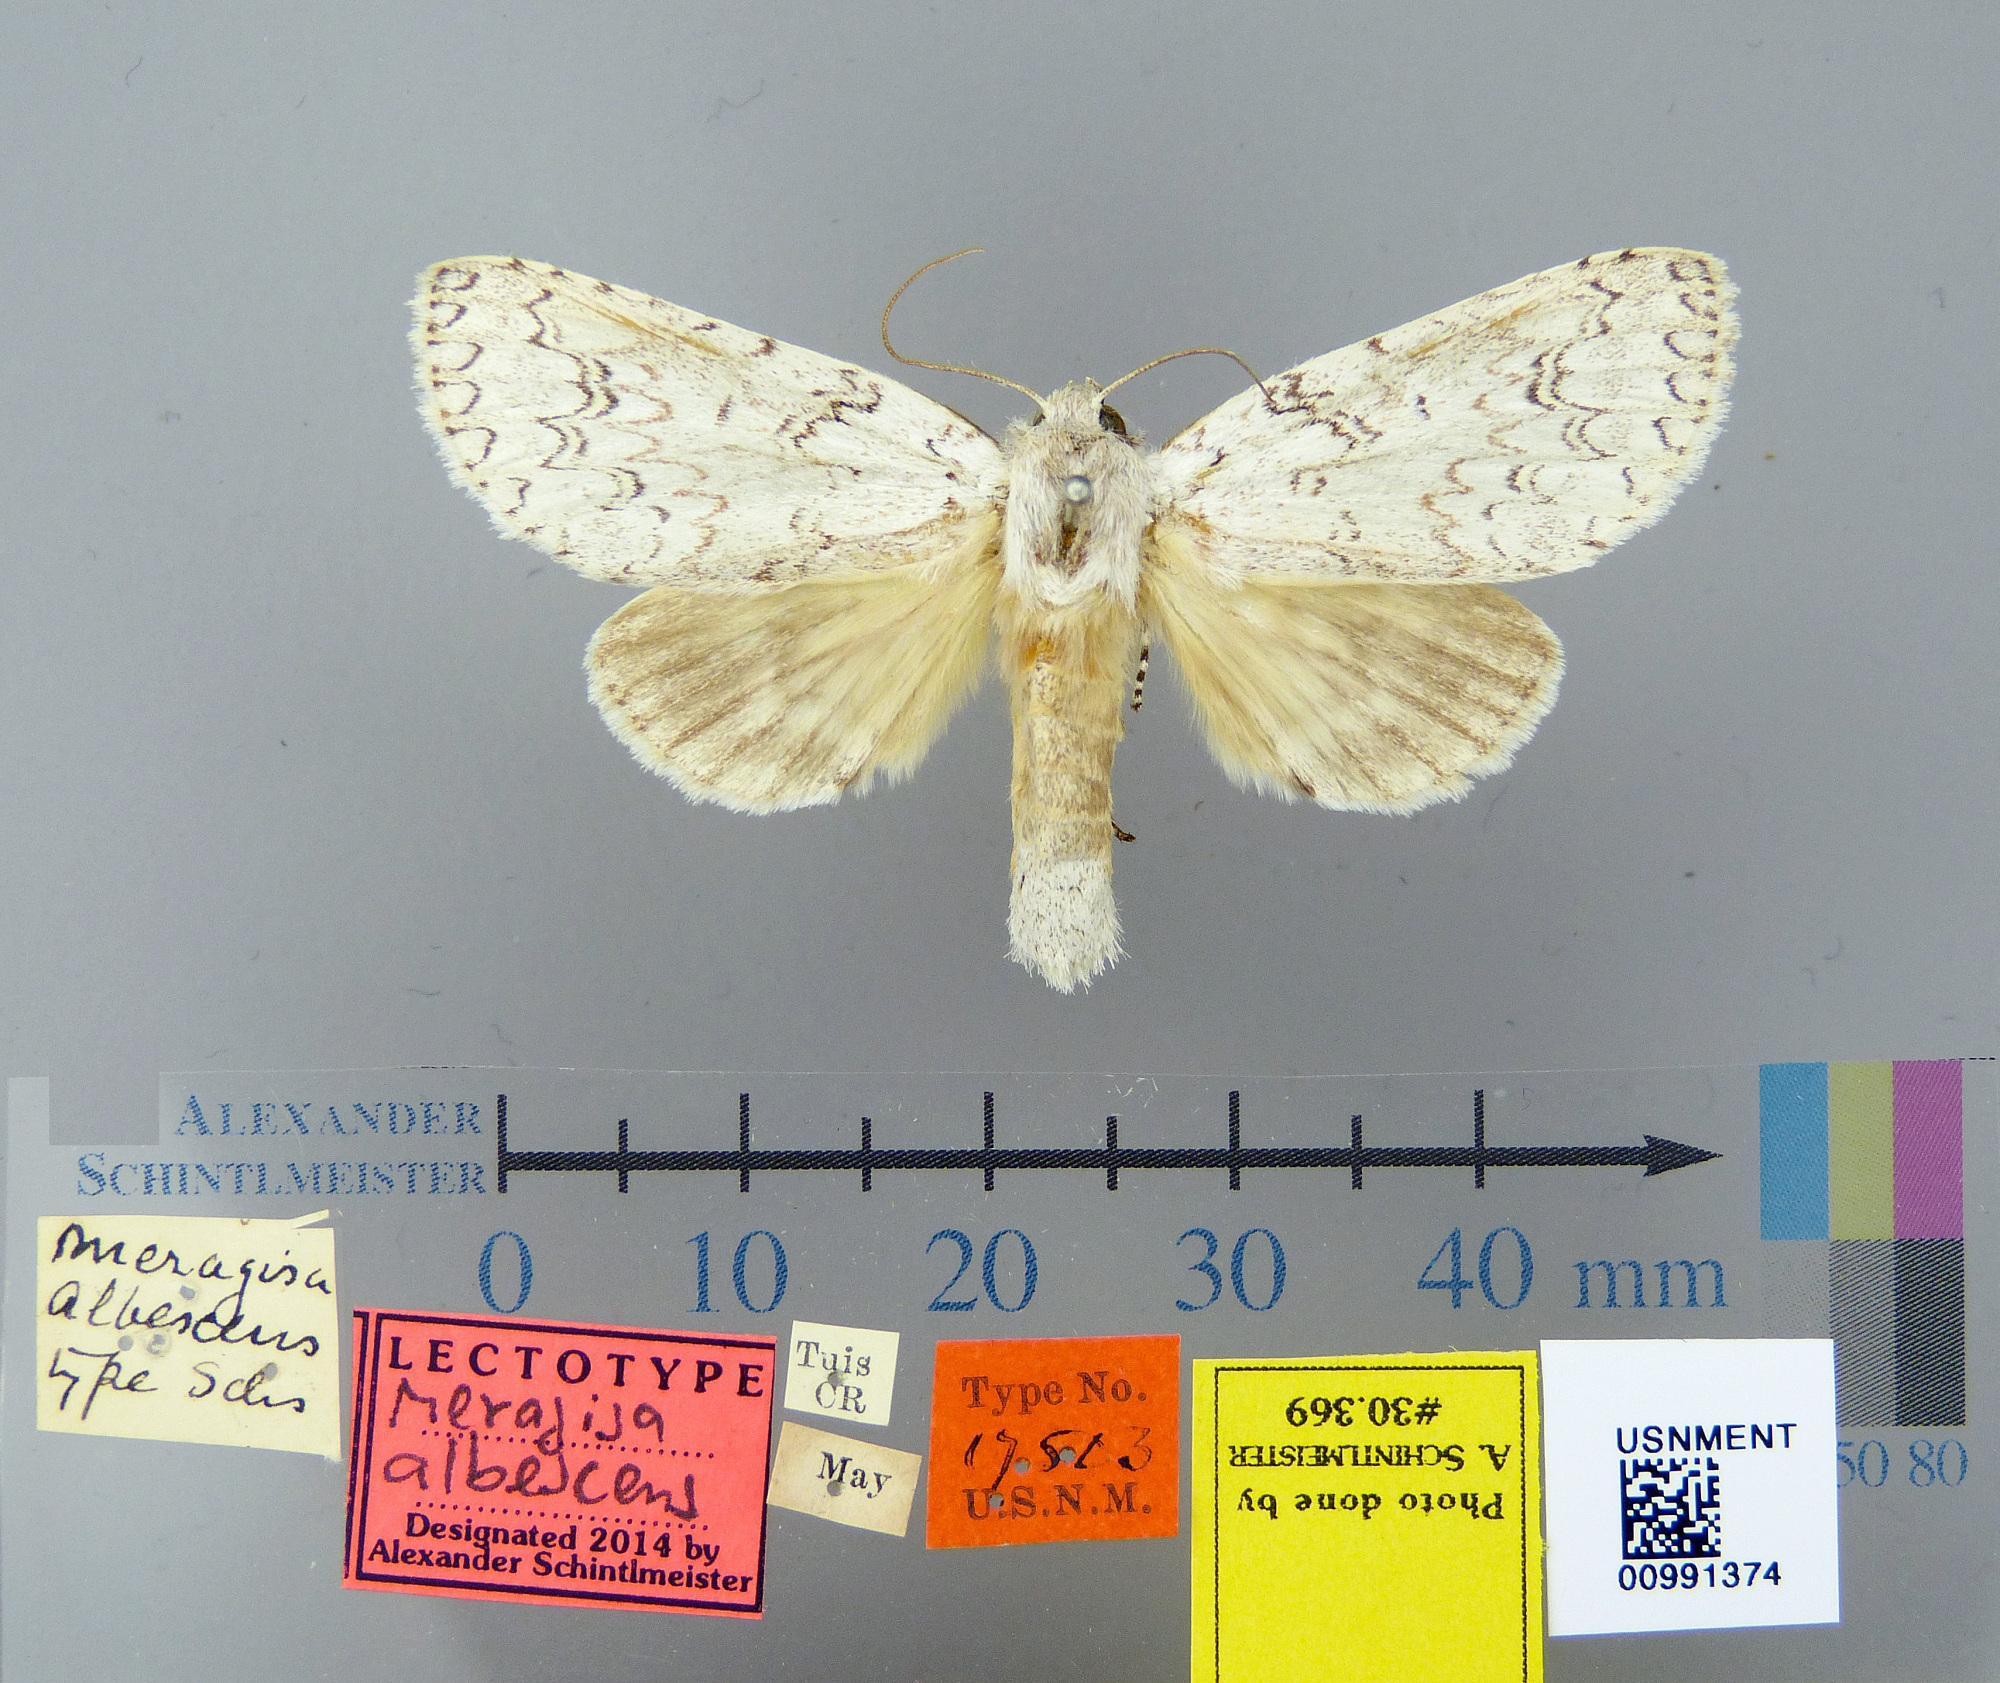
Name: Meragisa albescens
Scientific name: Meragisa albescens Schaus, 1912
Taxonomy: Animalia, Arthropoda, Insecta, Lepidoptera, Notodontidae
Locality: Tuis, Cartago, Costa Rica